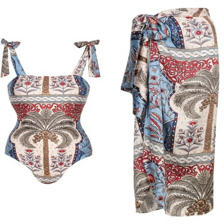
Label: Flat Lay